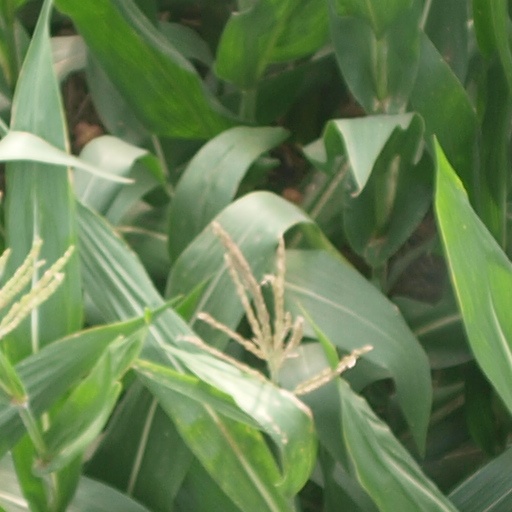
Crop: maize; corn